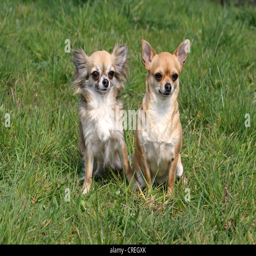
animal , individuals , long - haired and short - haired sitting next to each other